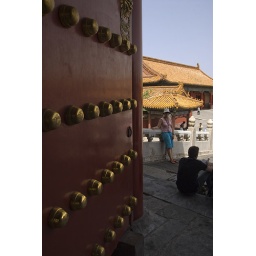
The courts in the palace are separated by the massive red doors with yellow knobs. The knobs are organized in 9x9 patterns.